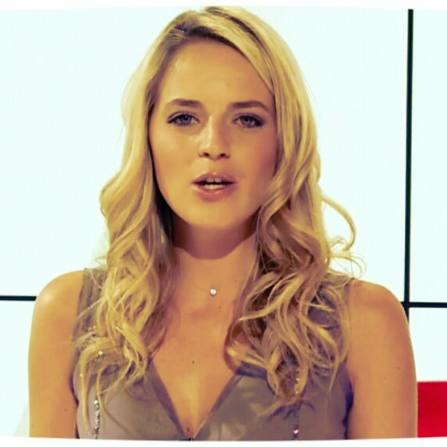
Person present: Yes